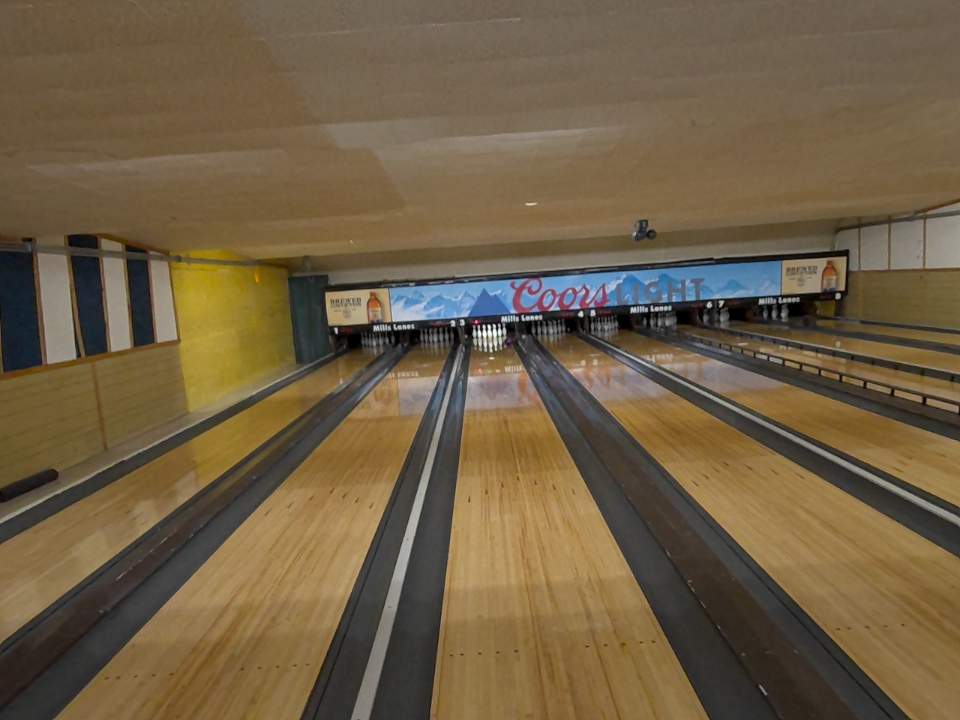
Object: bowling_ball